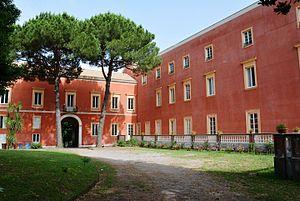
Le palais de Quisisana est un palais royal italien construit au début du XIIIᵉ siècle et qui a appartenu à la famille des Bourbon-Siciles. Il se trouve dans la frazione de Quisisana, dans la commune de Castellammare di Stabia, en Campanie.